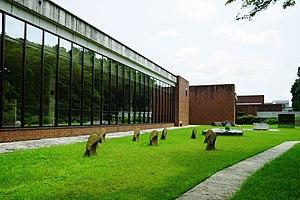
Le musée préfectoral d'art de Yamaguchi, à Yamaguchi, est le principal musée d'art de la préfecture de Yamaguchi au Japon.